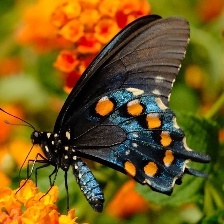
Species: PIPEVINE SWALLOW